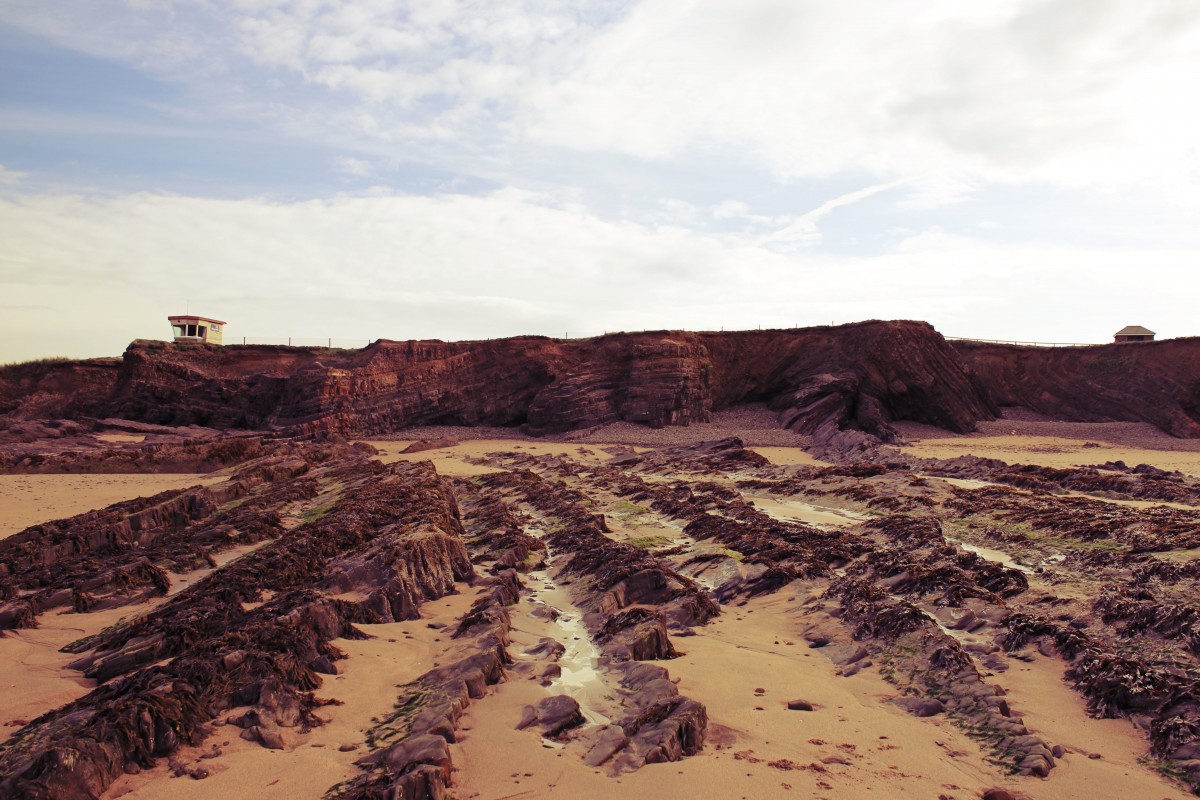
Tags: sand, rock, desert, formation, soil, terrain, material, geology, badlands, plateau, ecosystem, wadi, natural environment, geographical feature